Chengdu Medical College station

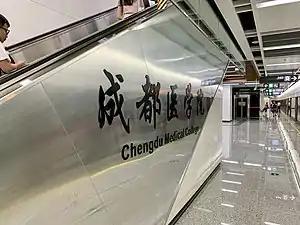

Chengdu Medical College is a station on Line 3 of the Chengdu Metro in China. It serves the nearby Chengdu Medical College Xindu Campus and it is the northern terminus of Line 3.